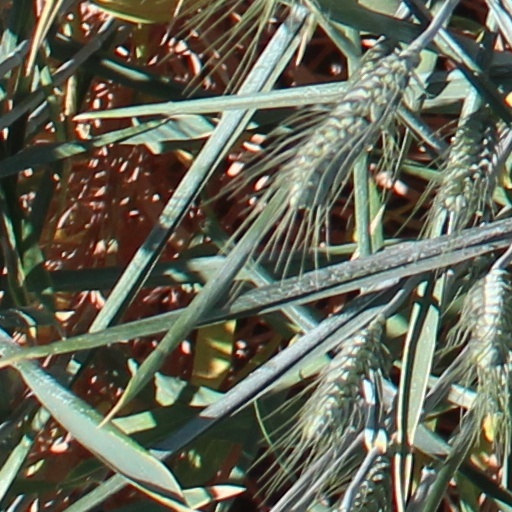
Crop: wheat